K. D. Prasenan

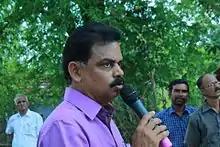

K. D. Prasenan is an Indian politician and a member of the Kerala Legislative Assembly representing Alathur constituency.